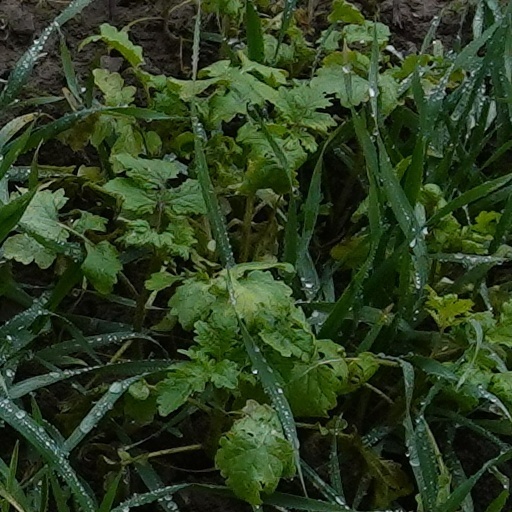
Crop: wheat